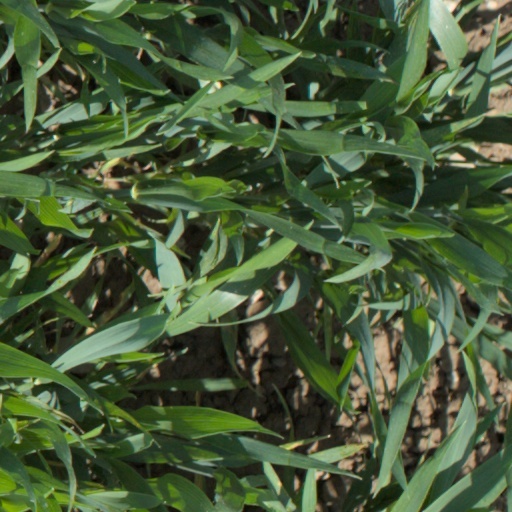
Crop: wheat